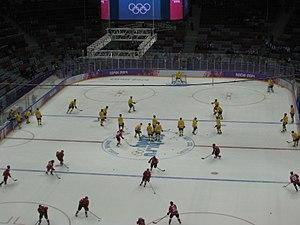
Le Palais des glaces Bolchoï — en russe : Большая ледовая арена — est une salle omnisports située à Adler, à Sotchi en Russie. Ouverte en 2012, c'est le site principal des épreuves de hockey sur glace aux Jeux olympiques de 2014. D'une capacité de 12 000 places, il a été conçu pour ressembler à une gouttelette d'eau gelée. Après les Jeux, la salle accueille diverses manifestations sportives et culturelles.